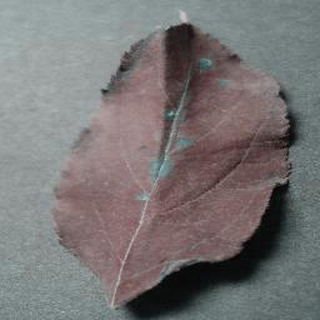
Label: apple_cedar_apple_rust